Trinity Episcopal Church (Parkersburg, West Virginia)

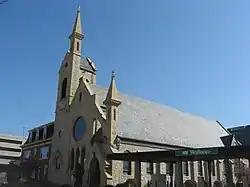
Front and side of the church

Trinity Episcopal Church is a historic Episcopal church located in Parkersburg, Wood County, West Virginia. Records indicate that Episcopal services were conducted as early as 1815 by itinerant clergymen, but there was not a building so services were conducted in the county court. In 1843, the Rt. Rev. Wm. Meade, Bishop of Virginia, sent the Rev. Tho. Smith to be the vicar of a small congregation. The church property was given by John Snodgrass, a member of congress from this district. The first church's building began in 1846, and Rev. Smith died at age 48, before its completion. He was buried, by his request, under the front steps. He felt he was "a poor sinner and wanted to be trampled under the feet of all who entered." The first church was completed in 1850, with the rectory built in 1863, and occupied until 1919, when it was turned into office buildings and Sunday school rooms. The old church was torn down in 1878, and the present building completed and consecrated in 1879. The church's foundation stones come from Quincy Hill quarry. In 1913, the church was flooded and pews were taken up and stored higher, but the organ, furnaces and floor was destroyed. Another flood occurred in 1937, however, this one was not as severe, yet the pews were replaced.